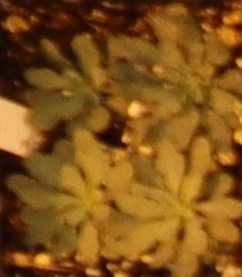
Label: Horseweed